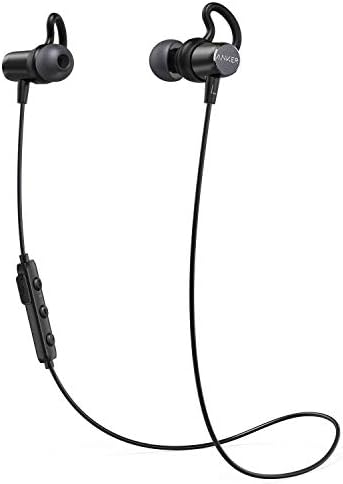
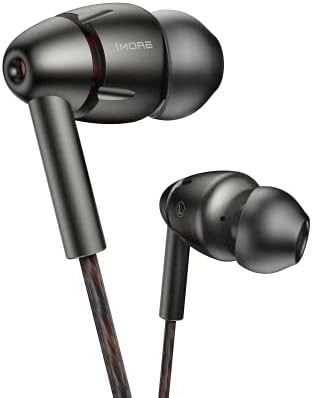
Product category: headphones
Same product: no